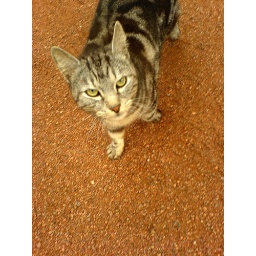
the house cat of a castle in france